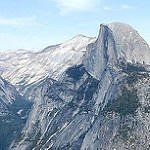
Scene: Outdoor